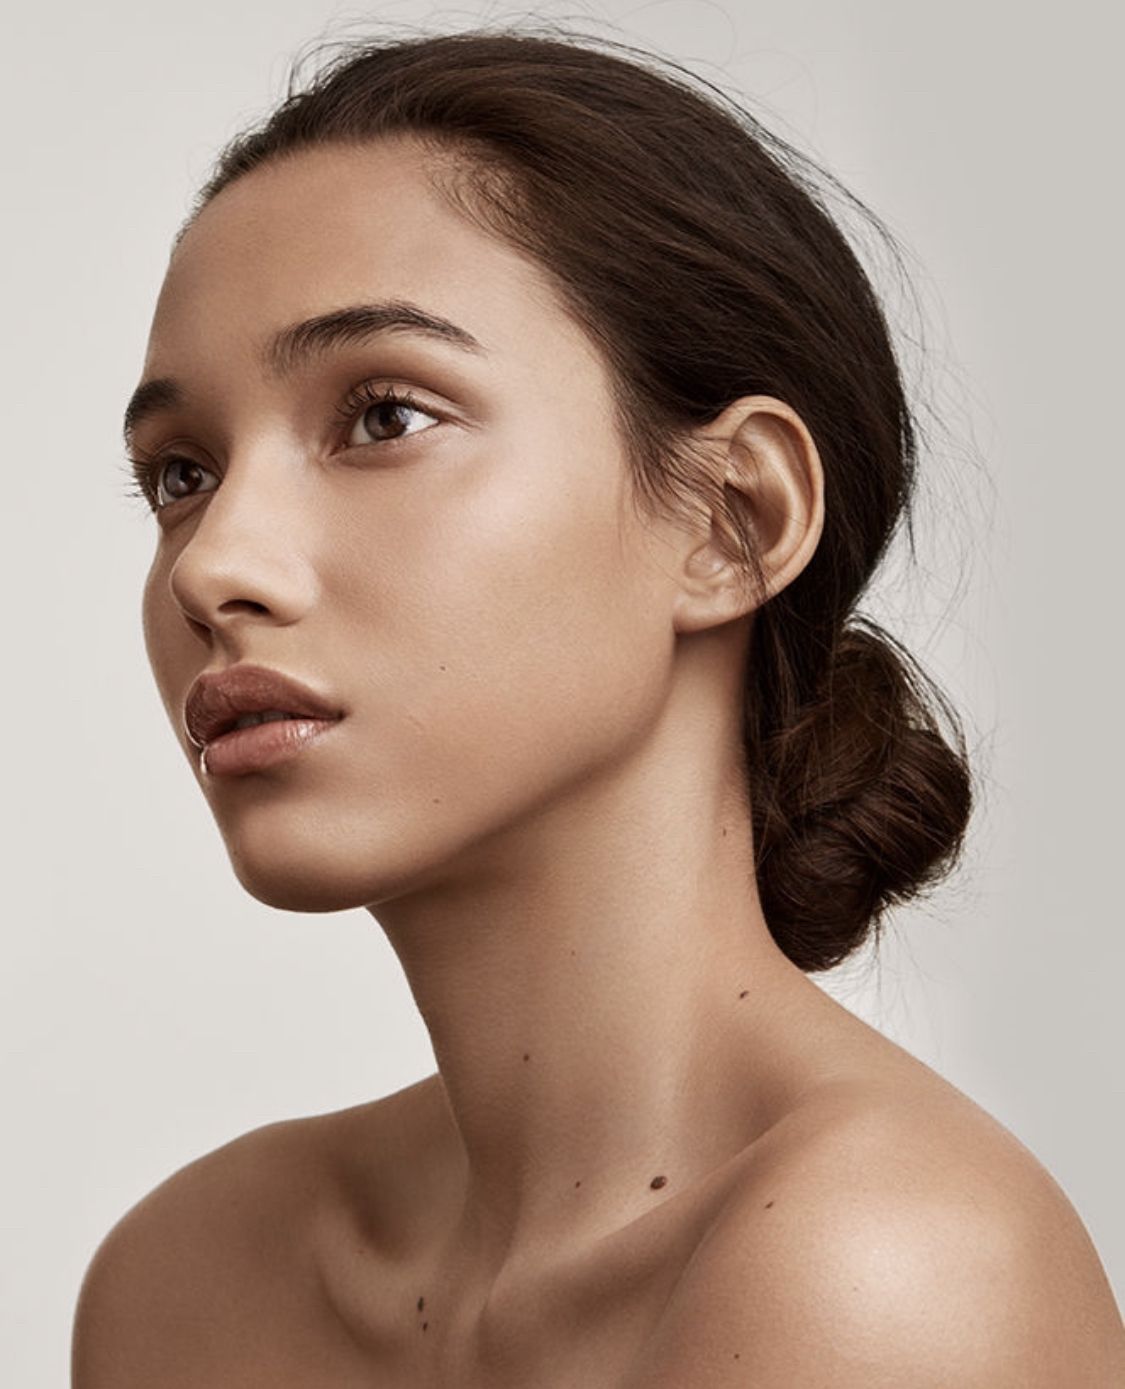
Label: Colored